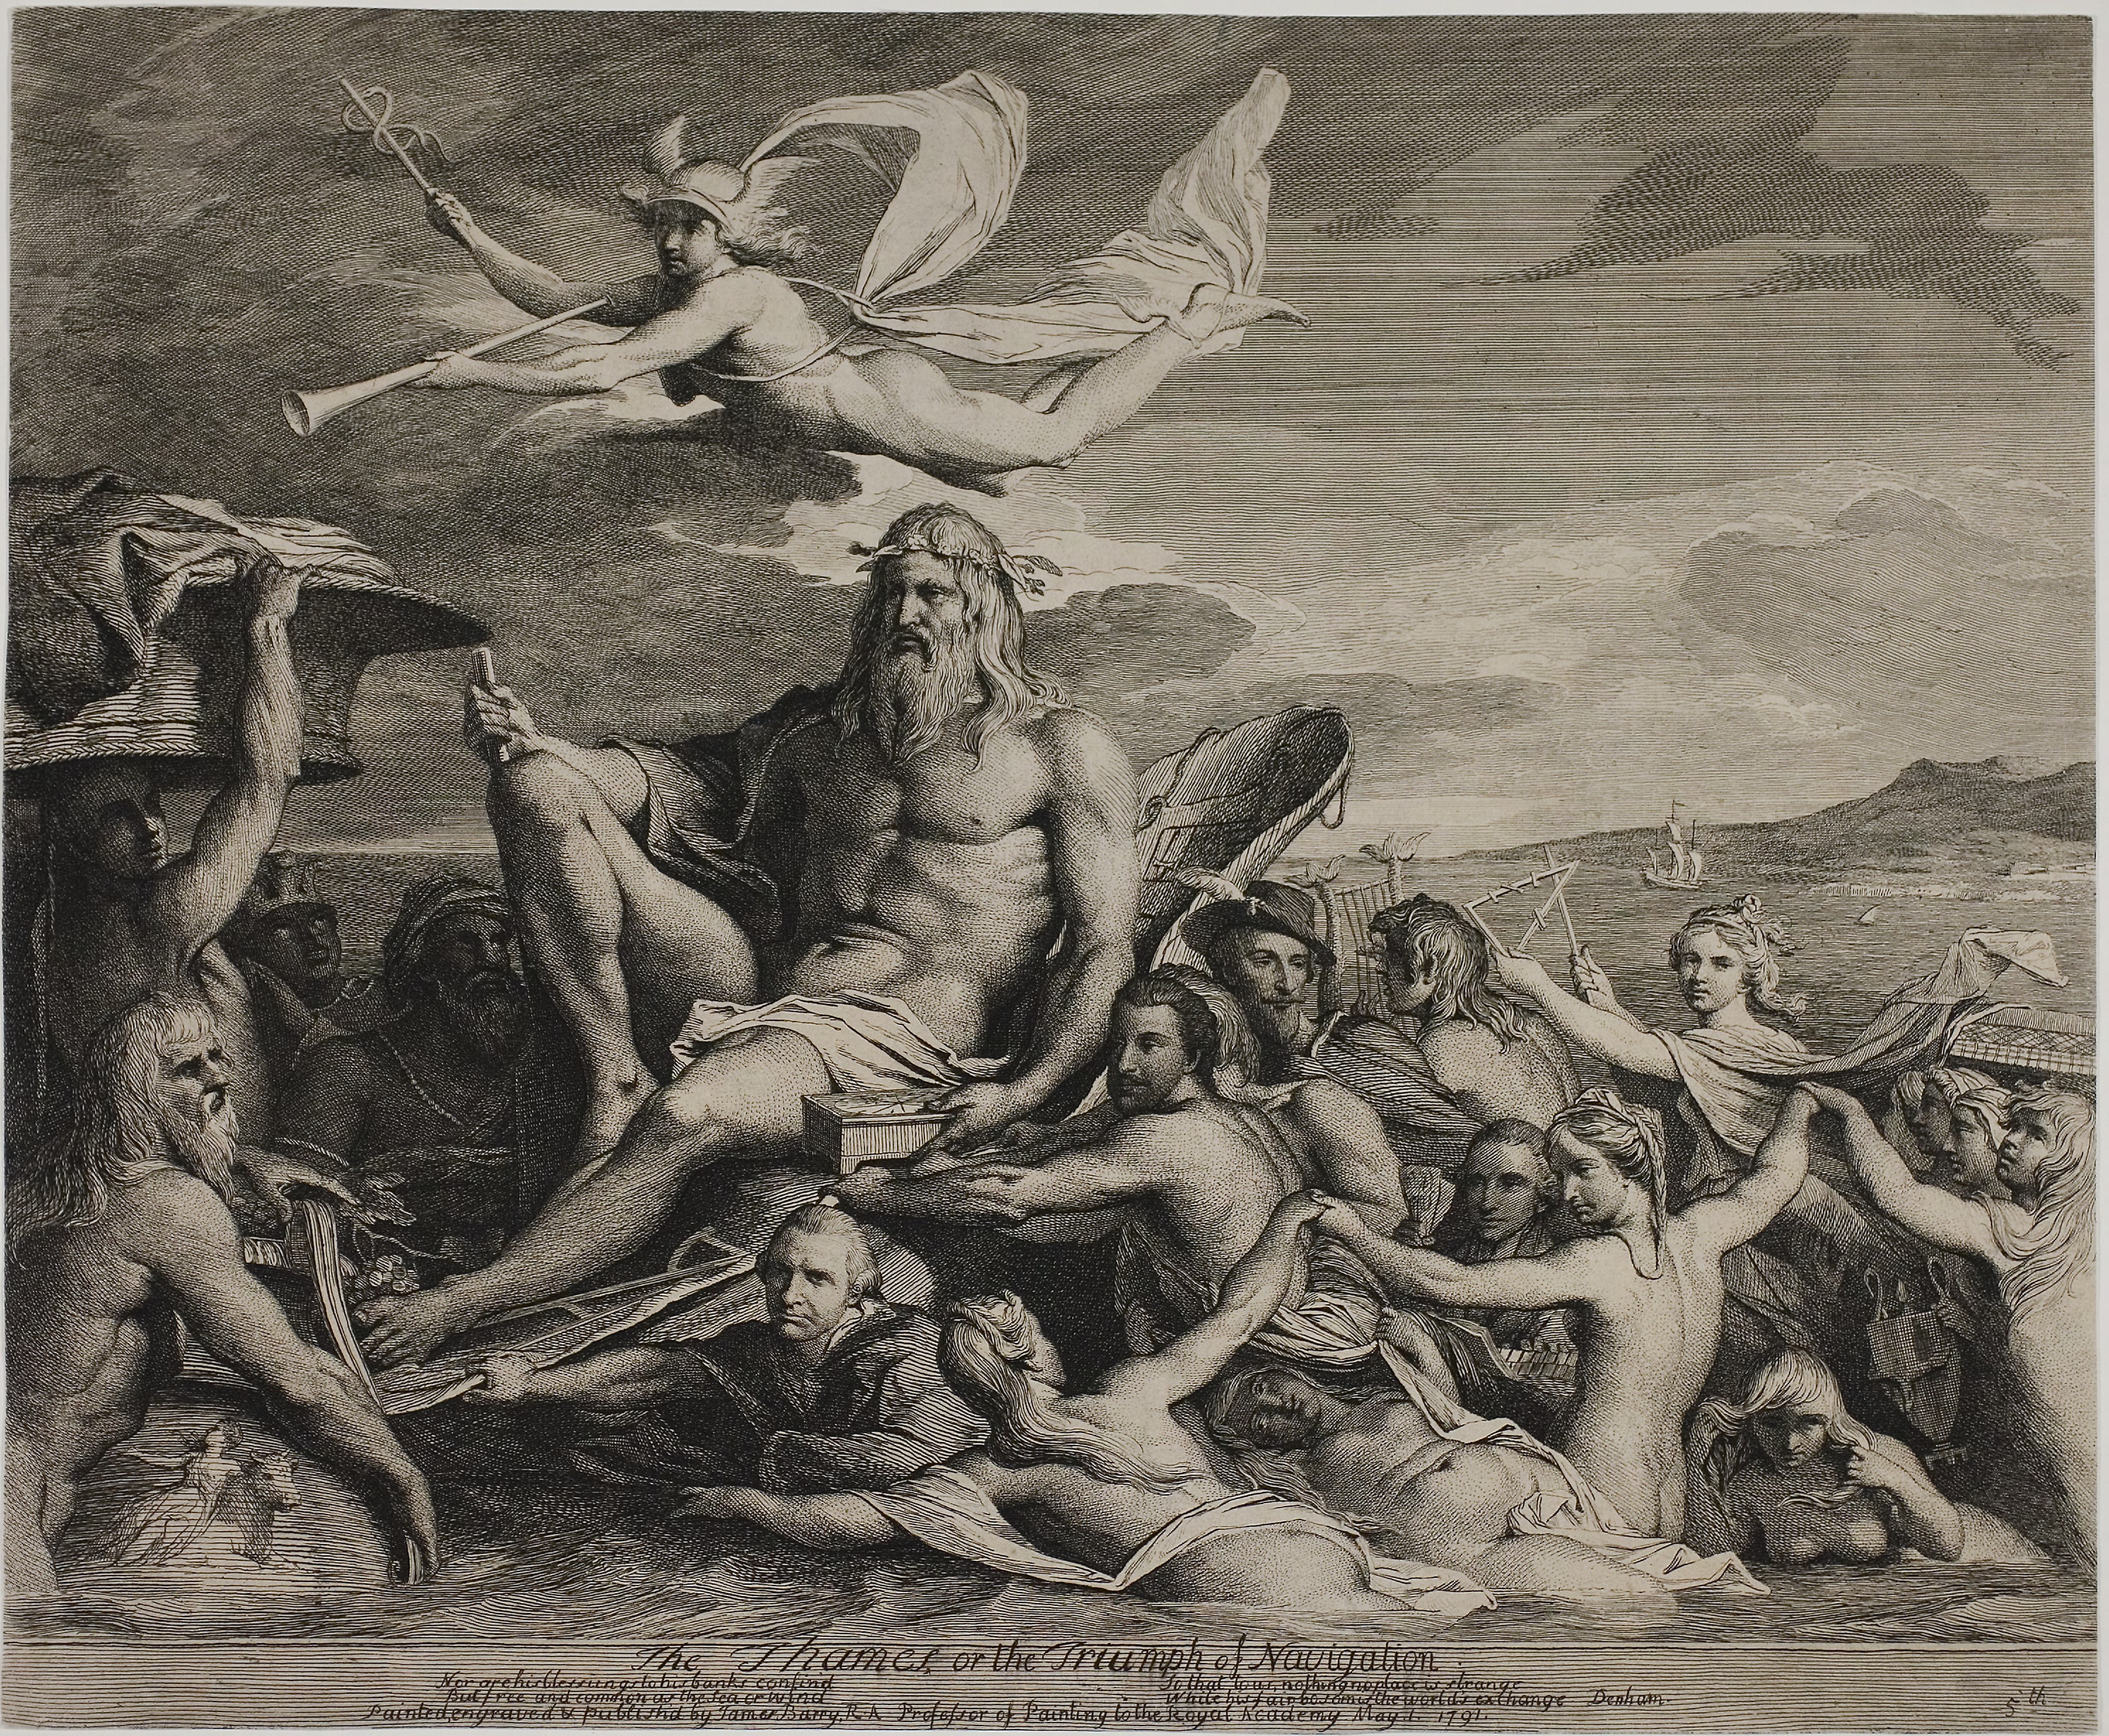
mythology, art, black and white, history, visual arts, stock photography, monochrome